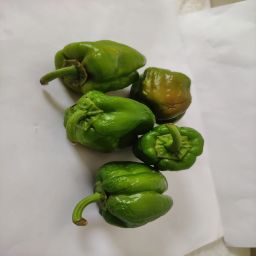
Crop: Bell Pepper
Quality: Old